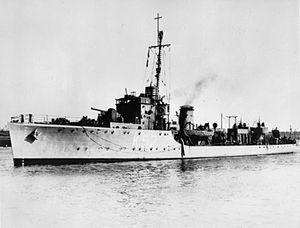
Le HMS Puffin est un sloop côtier de classe Kingfisher construit pour la Royal Navy, et utilisé pendant la Seconde Guerre mondiale